Daviesia wyattiana

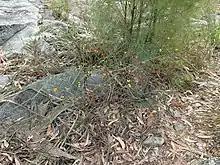
Habit in the Sherwood Nature Reserve near Glenreagh

Daviesia wyattiana, commonly known as long-leaf bitter-pea, is a species of flowering plant in the family Fabaceae and is endemic to eastern Australia. It is a sparse, erect shrub with long, linear phyllodes, and groups of four to seven yellow flowers with red or purplish markings.